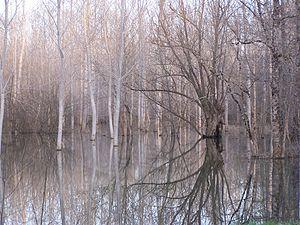
Photographie d'arbres ayant les pieds dans l'eau suite à une crue de la Charente.
Une zone d'expansion de crue est un lieu privilégié où la crue d'un cours d'eau peut s'étendre rapidement avec un très faible risque pour les personnes et pour les biens. C'est un moyen technique visant à mieux contrôler et à mieux gérer les risques de débordement pour atténuer l'impact d'une inondation dans d'autres lieux plus sensibles situés en aval.